Chorltonville

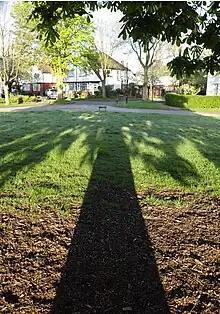
The Meade is dominated by a horse-chestnut tree.

Inspired by the Arts and Crafts Movement, the builders attempted to make Chorltonville like a rural village using various techniques: